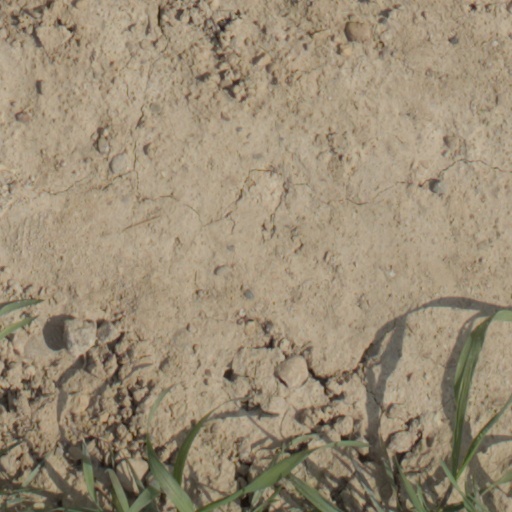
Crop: wheat